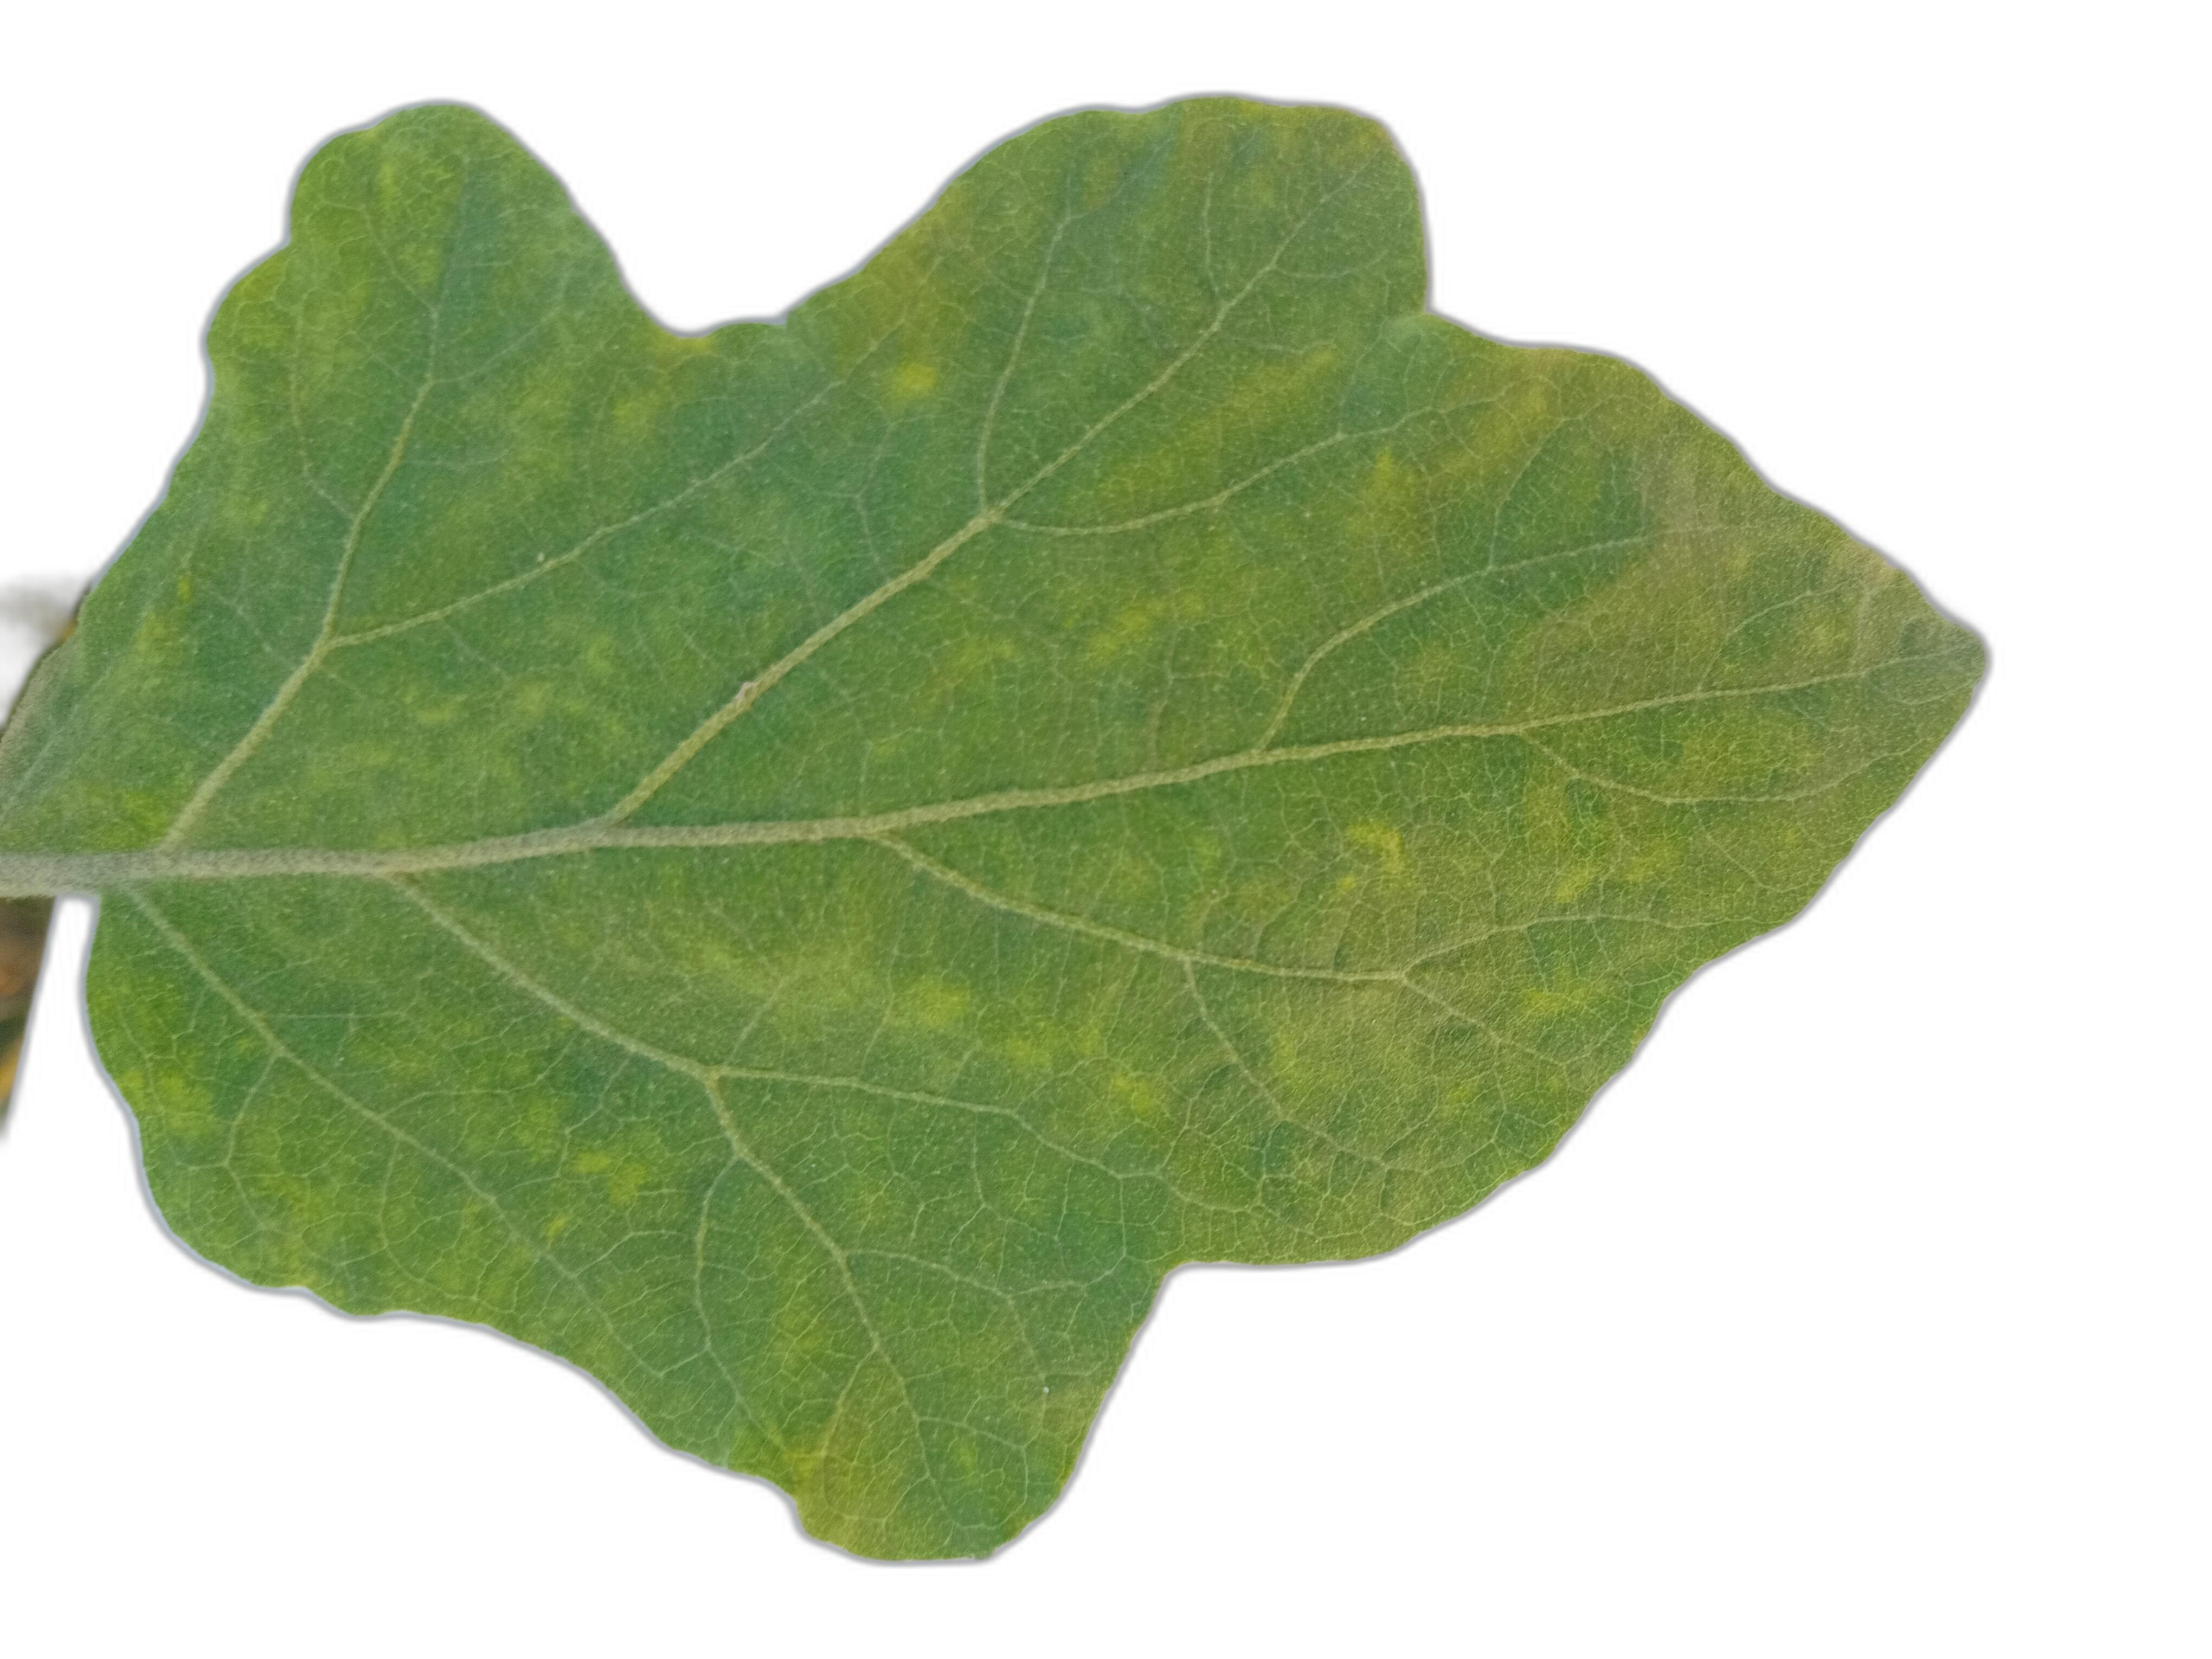
Label: Healthy Leaf